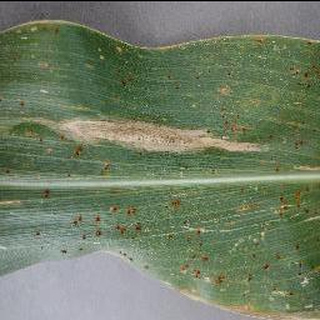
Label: corn_cercospora_leaf_spot